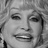
Emotion: happy